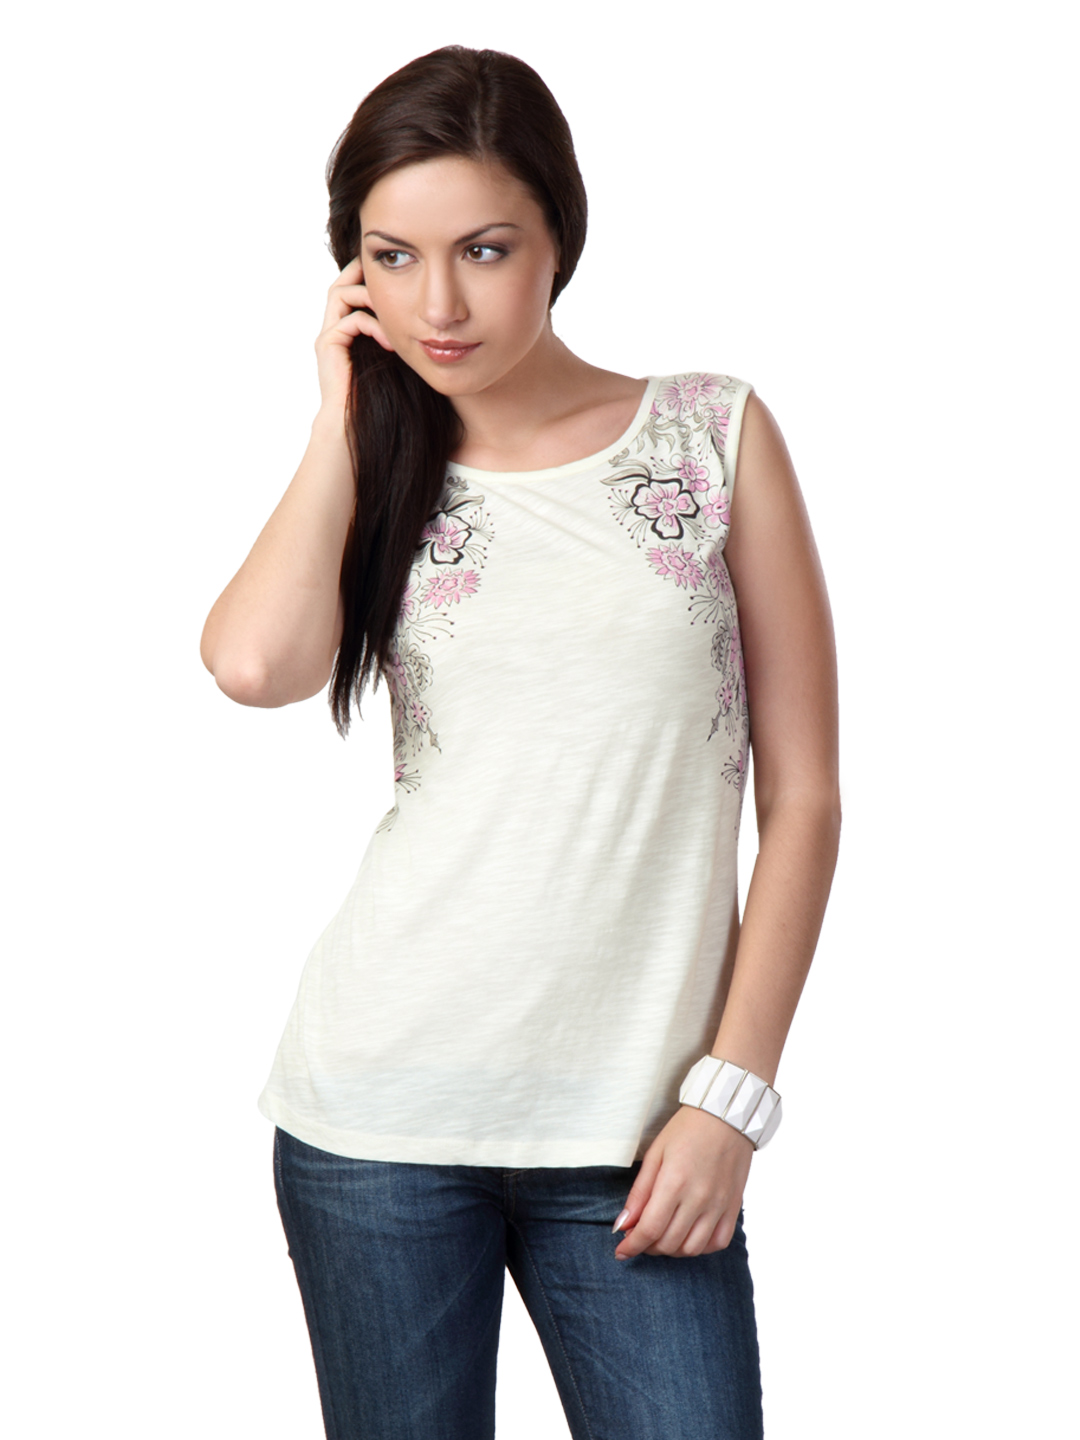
Latin Quarters Women Cream Printed Top
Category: Apparel / Topwear / Tops
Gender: Women
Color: Cream
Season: Summer 2012
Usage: Casual